A History of Greek Mathematics

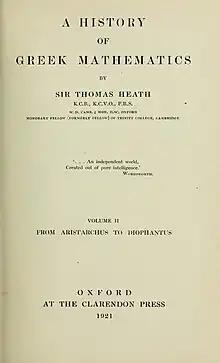
Title page of "A History of Greek Mathematics", Volume II

The book got positive reviews. Mathematician David Eugene Smith praised the book, writing in 1923 that "no man now living is more capable than he of interpreting the Greek mathematical mind to the scholar of today; indeed, there is no one who ranks even in the same class with Sir Thomas Heath in this particular". He also noted that Heath wrote in length about "five of the greatest names in the field of ancient mathematical research" (Euclid, Archimedes, Apollonius, Pappus, and Diophantus), given "each approximately a hundred pages". He called the book "destined to be the standard work".